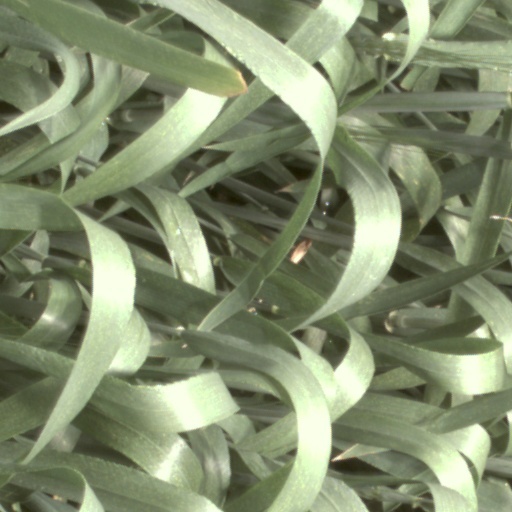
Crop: wheat